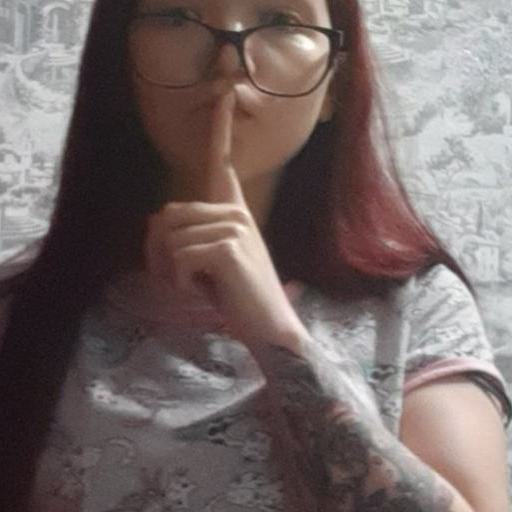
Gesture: mute